The Collaboration (TV program)

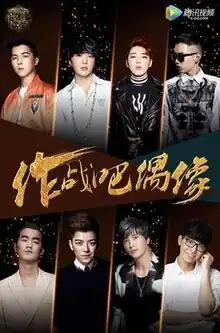

The Collaboration is a 2016 Chinese and South Korean collaboration television program focused on creating a collaboration between South Korean and Chinese artists. It airs simultaneously in China on Tencent and in South Korea on SBS MTV every other Thursday at 8:00 pm (CST) and 9:00 pm (KST). It is co-created by Peng Xun and SBS for the 24th anniversary of the China-South Korea relations. Season 2 (The Collaboration Season 2) takes place in 2018